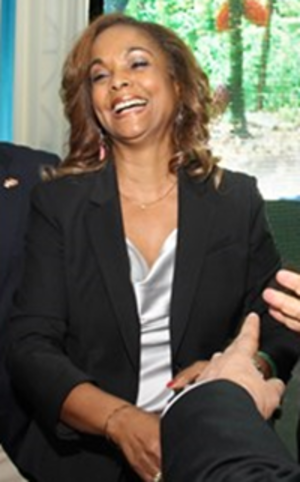
Miss Univers est un concours international de beauté féminine réservé aux jeunes femmes âgées de 18 à 28 ans. Fondé en 1952 par la compagnie américaine de vêtement californien Pacific Mills, il est organisé par WME/IMG depuis 2015. Selon un rituel bien rodé, les jeunes femmes défilent d'abord en maillot de bain, puis en robe de soirée et se prêtent au jeu des questions-réponses avec les juges.
Janelle Penny Commissiong, son nom de naissance ou Janelle Commissiong, née le 15 juin 1953 à Port-d'Espagne, est une femme trinidadienne, qui a été couronnée Miss Trinité-et-Tobago 1977, puis Miss Univers 1977.